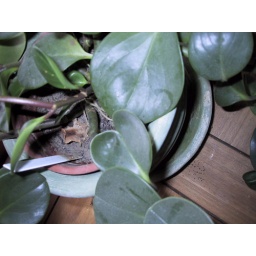
This plant sits in my home office and recently grew a heart-shaped leaf